1847 University of Cambridge Chancellor election

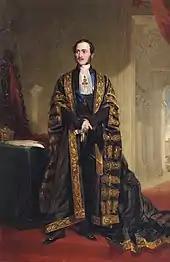
Prince Albert , enrobed as Chancellor of the University, by Frederick Richard Say. Trinity College, Cambridge.

Immediately on learning of the death of the Duke of Northumberland, the Master and senior members of St John's College had decided to invite the Earl of Powis, who had studied at that college, to be a candidate. Powis was English and had been Tory Member of Parliament for Ludlow for 33 years, voting against the Reform Act. He was mainly known for his religious views, being a Tractarian, and had led the opposition in the House of Lords to the proposal to unite the sees of Bangor and St Asaph in order to create a new Bishopric of Manchester. The fight had begun in 1843 and had led to the appointment of a Commission to reconsider the measure, which recommended that it be dropped. As a result, Powis was popular among churchmen.